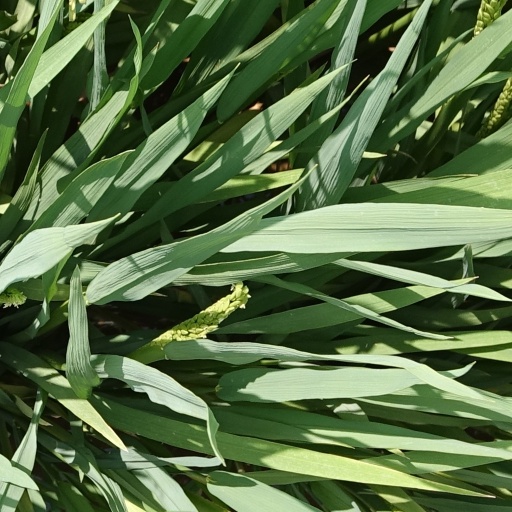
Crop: rice